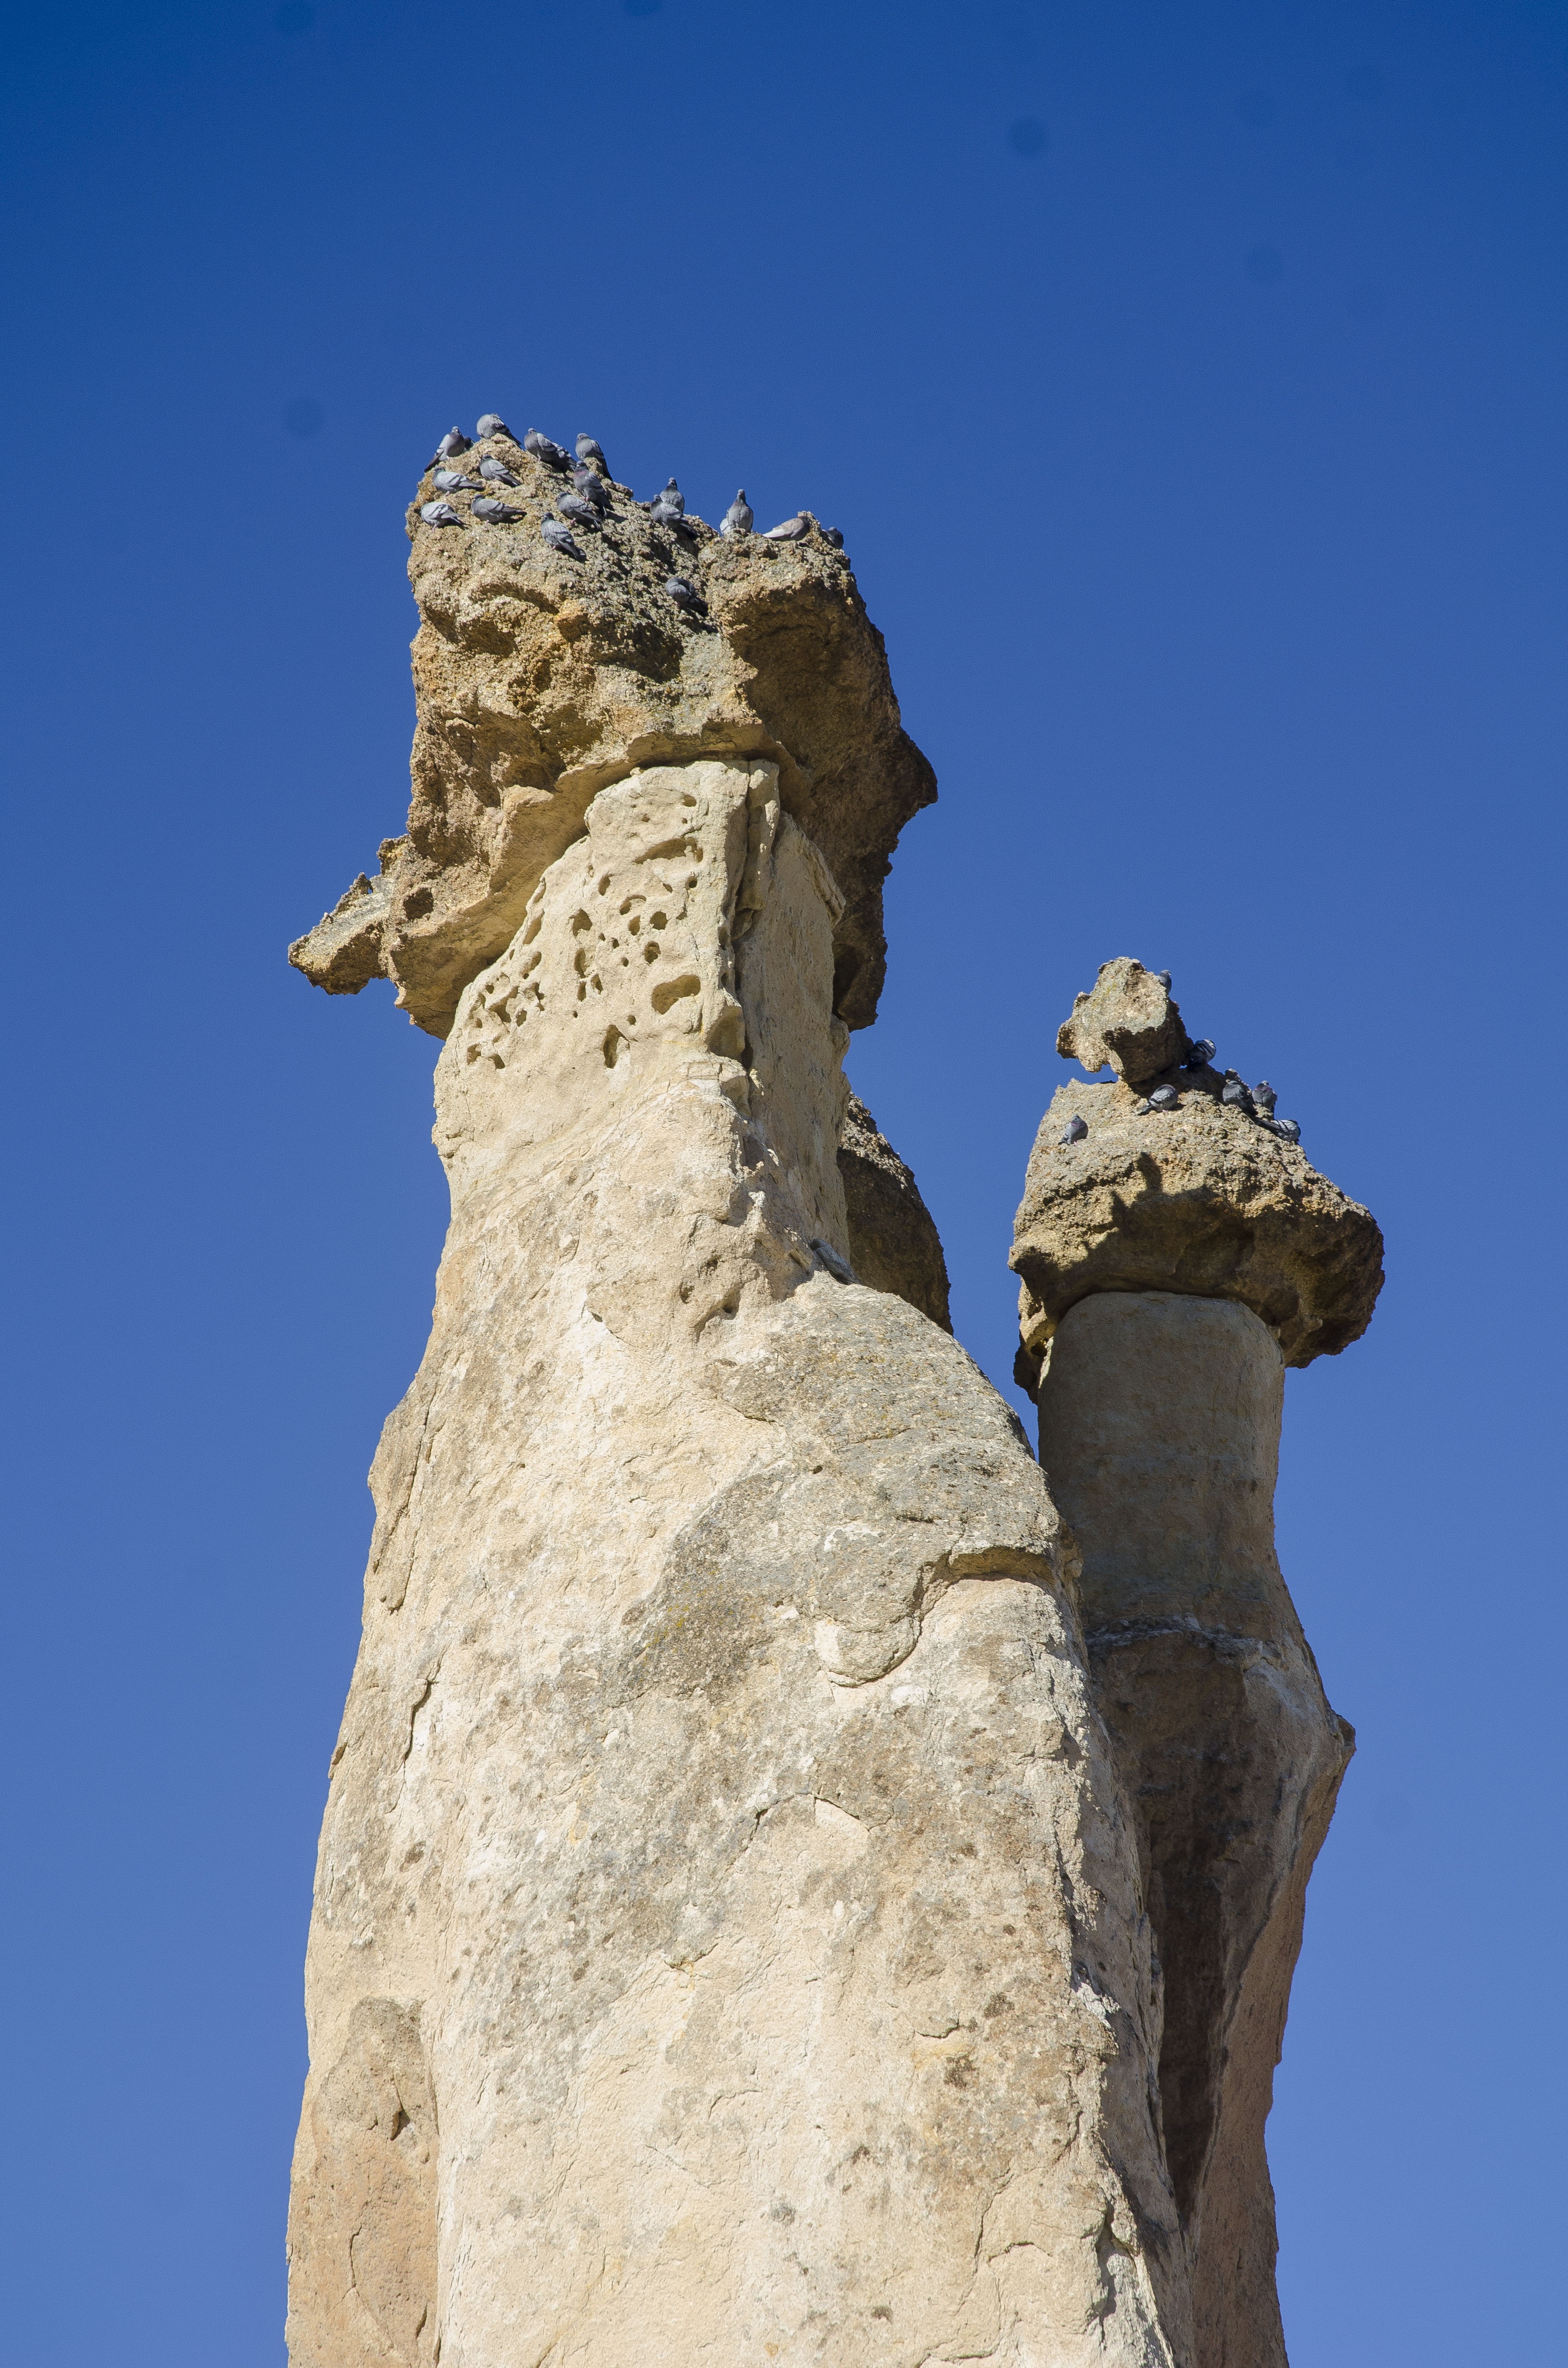
rock, stone, monument, formation, statue, arch, landmark, terrain, material, sculpture, art, geology, temple, ruins, turkey, monolith, cappadocia, ancient history